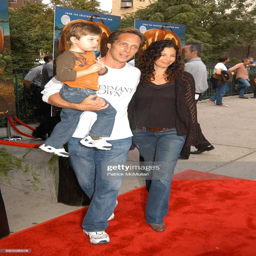
actor , actor and person attend animation film .